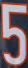
Number: 5